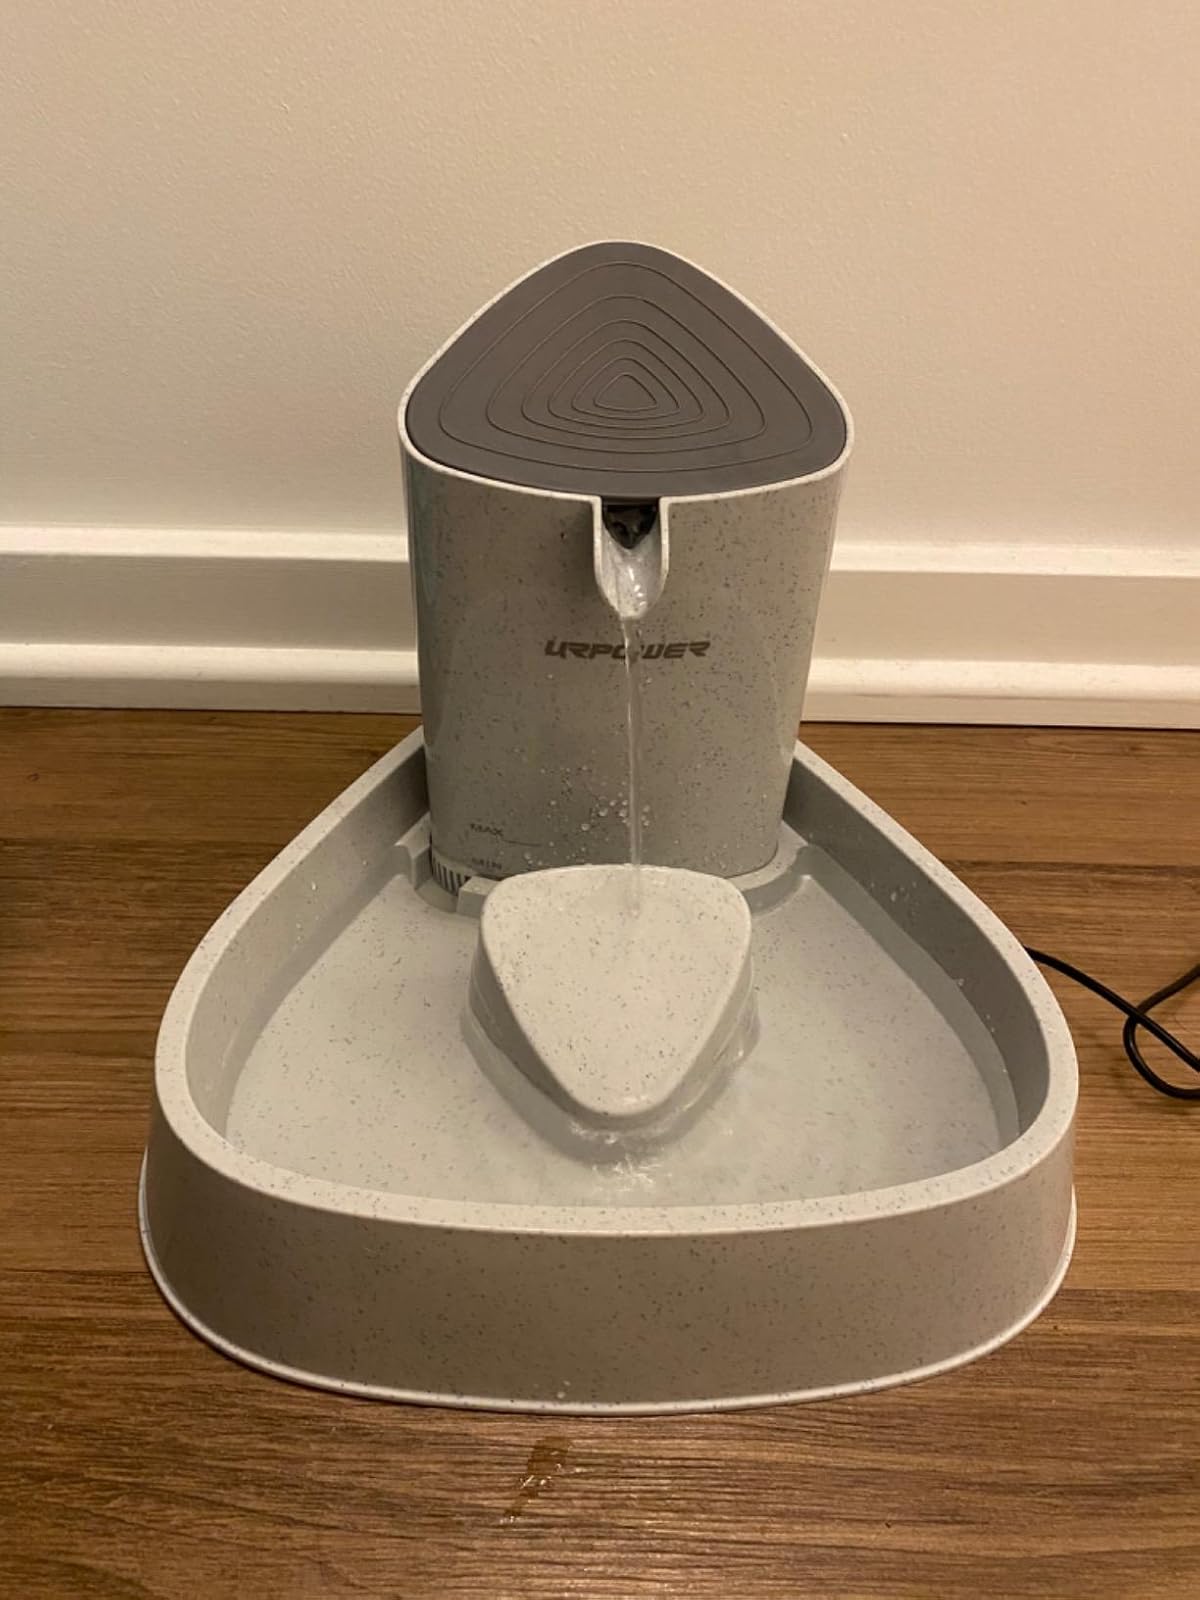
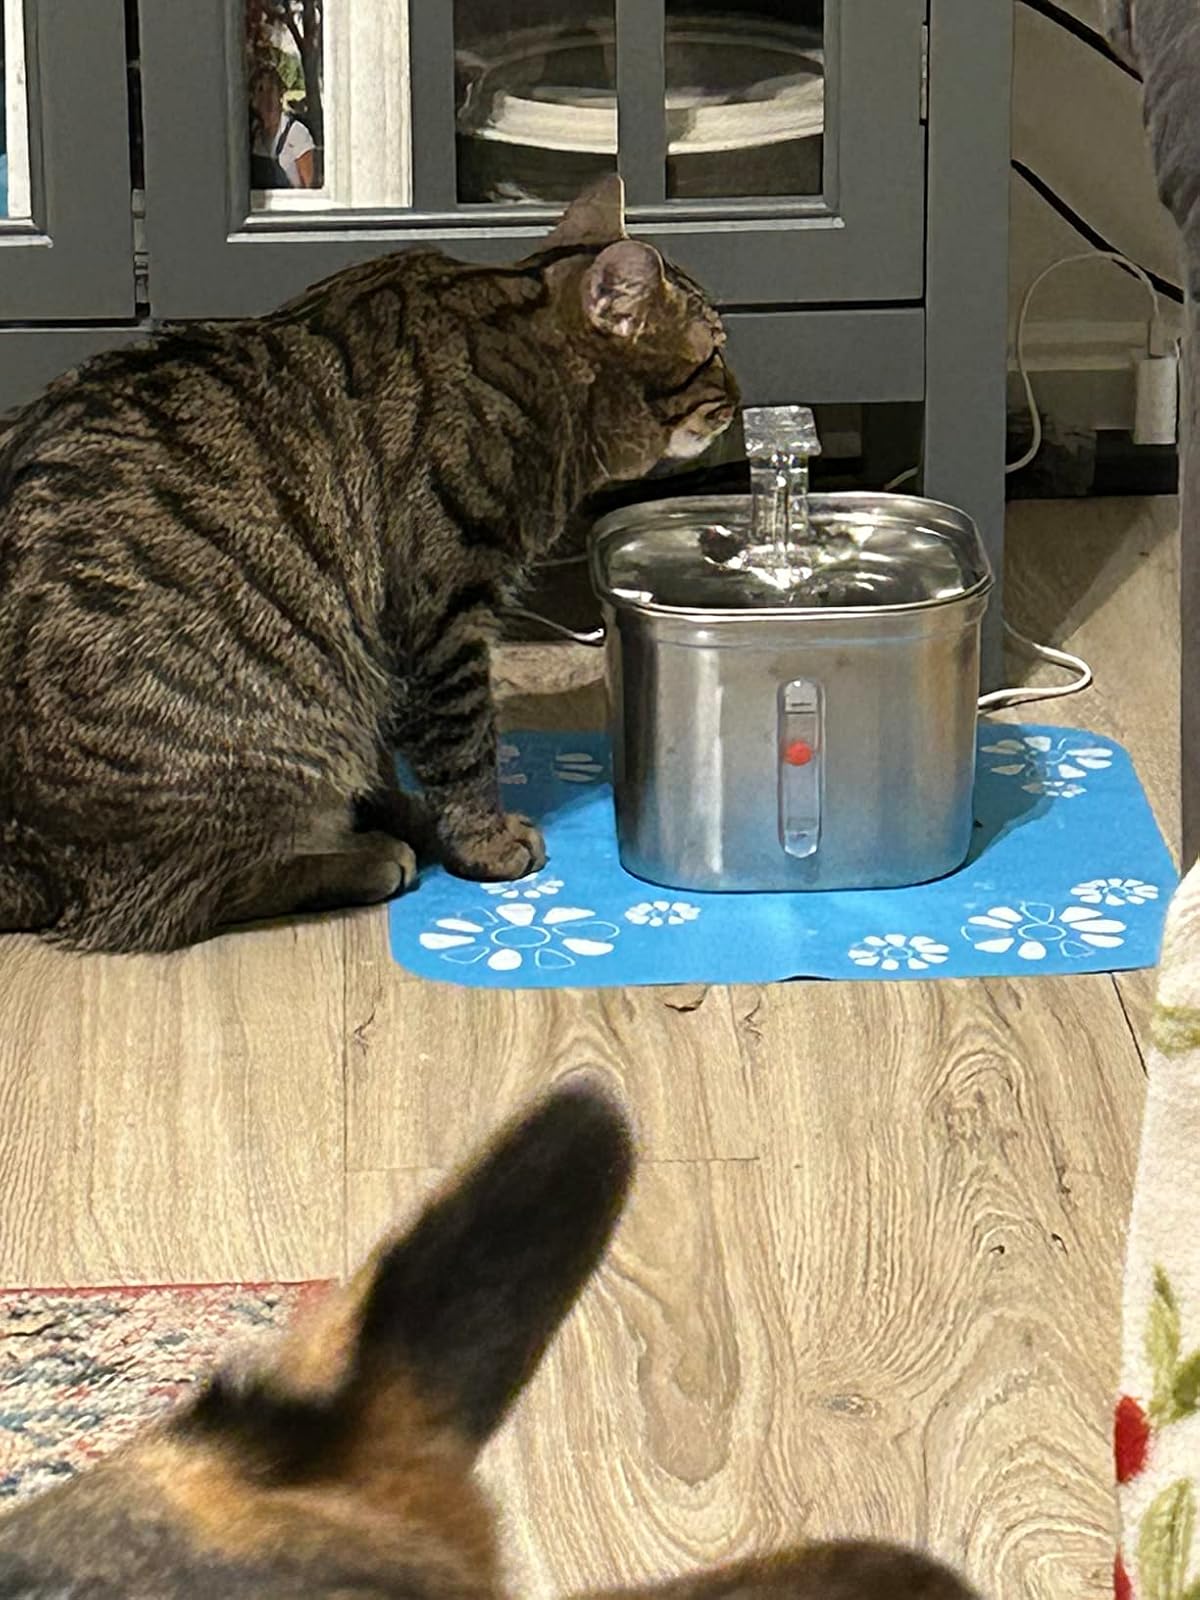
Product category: items_bowl
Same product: no